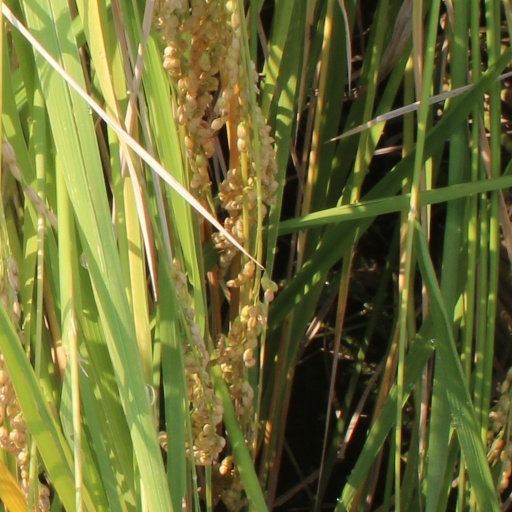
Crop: rice